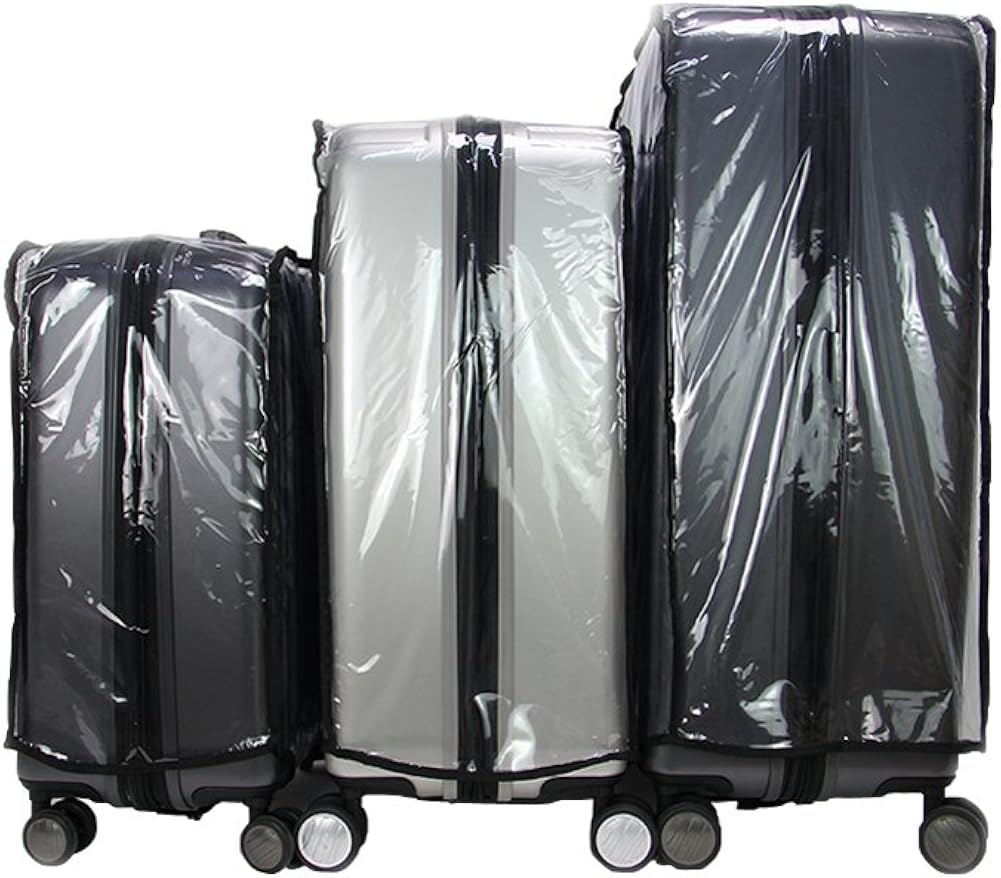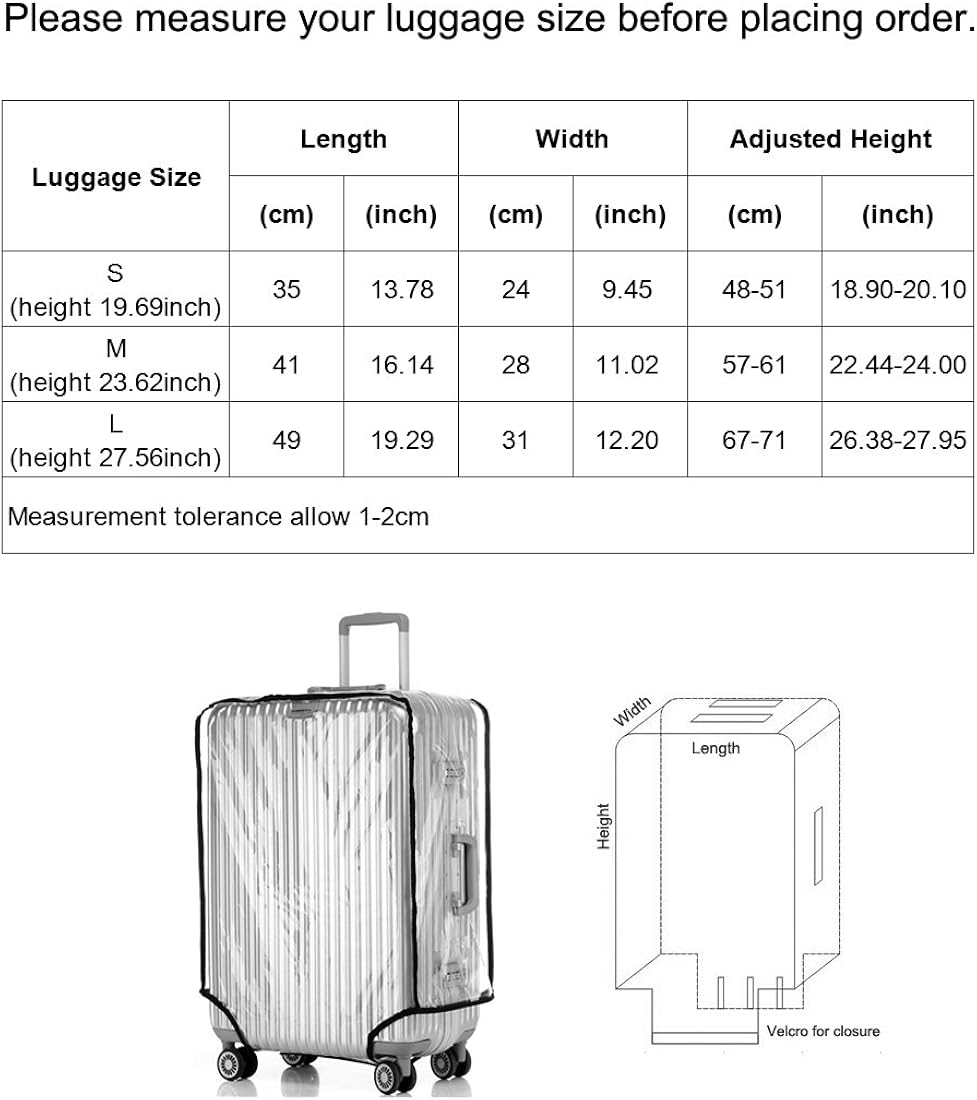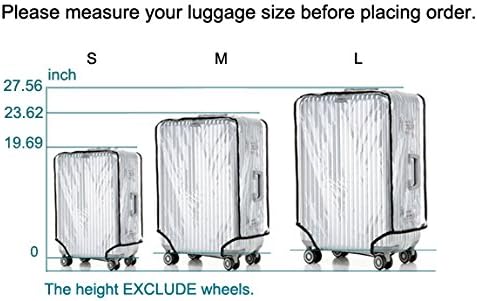
TTT Travel Luggage Protector
Category: AMAZON FASHION
The TTT Travel Luggage protectors are the perfect protector for your valuable bags and suitcases. They are made of high quality PVC 030mm to ensure Durability. The covers have many holes in the perfect places so you can have easy access to your handles easily. The firm Velcro means making your luggage secure and protected is easy.
Features: - Please meausre your luggage size carefully and cross reference with the second & third pictures outlining the size details. Please DO NOT include wheel height when measuring your luggage height. The covers fit most major luggage brands! | NOTE: Please take note of the direction of the side gap! You can see the fourth picture displays which side of the suitcase the handle gap is located (ie. when facing the suitcase, the gap is to the right) | - Made from High Quality .30mm finish for total protection of your suitcase and luggage. | - Easy press on firm hold Velcro - - Easy to use and install. | - Reusable many times and the Clear PVC luggage cover protects, secures, and identifies luggage.